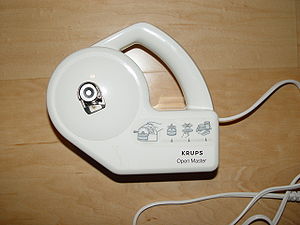
Dåseåbner / Histore
En dåseåbner er et redskab med hvilket man kan åbne en konservesdåse. Åbningen af dåsen sker langs indersiden af dåsens overkant, idet man begynder et tilfældigt sted og derefter fører dåseåbneren rundt langs kanten. Dåseåbnerens knivblad skærer sig igennem dåsens metallåg, som derved stykke for stykke åbnes eller frigøres. Processen sluttes ofte lige inden, at man er nået hele vejen rundt, idet man udnytter det sidste, uopskårne stykke til at bøje dåselåget opad.